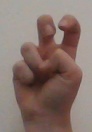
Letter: toot